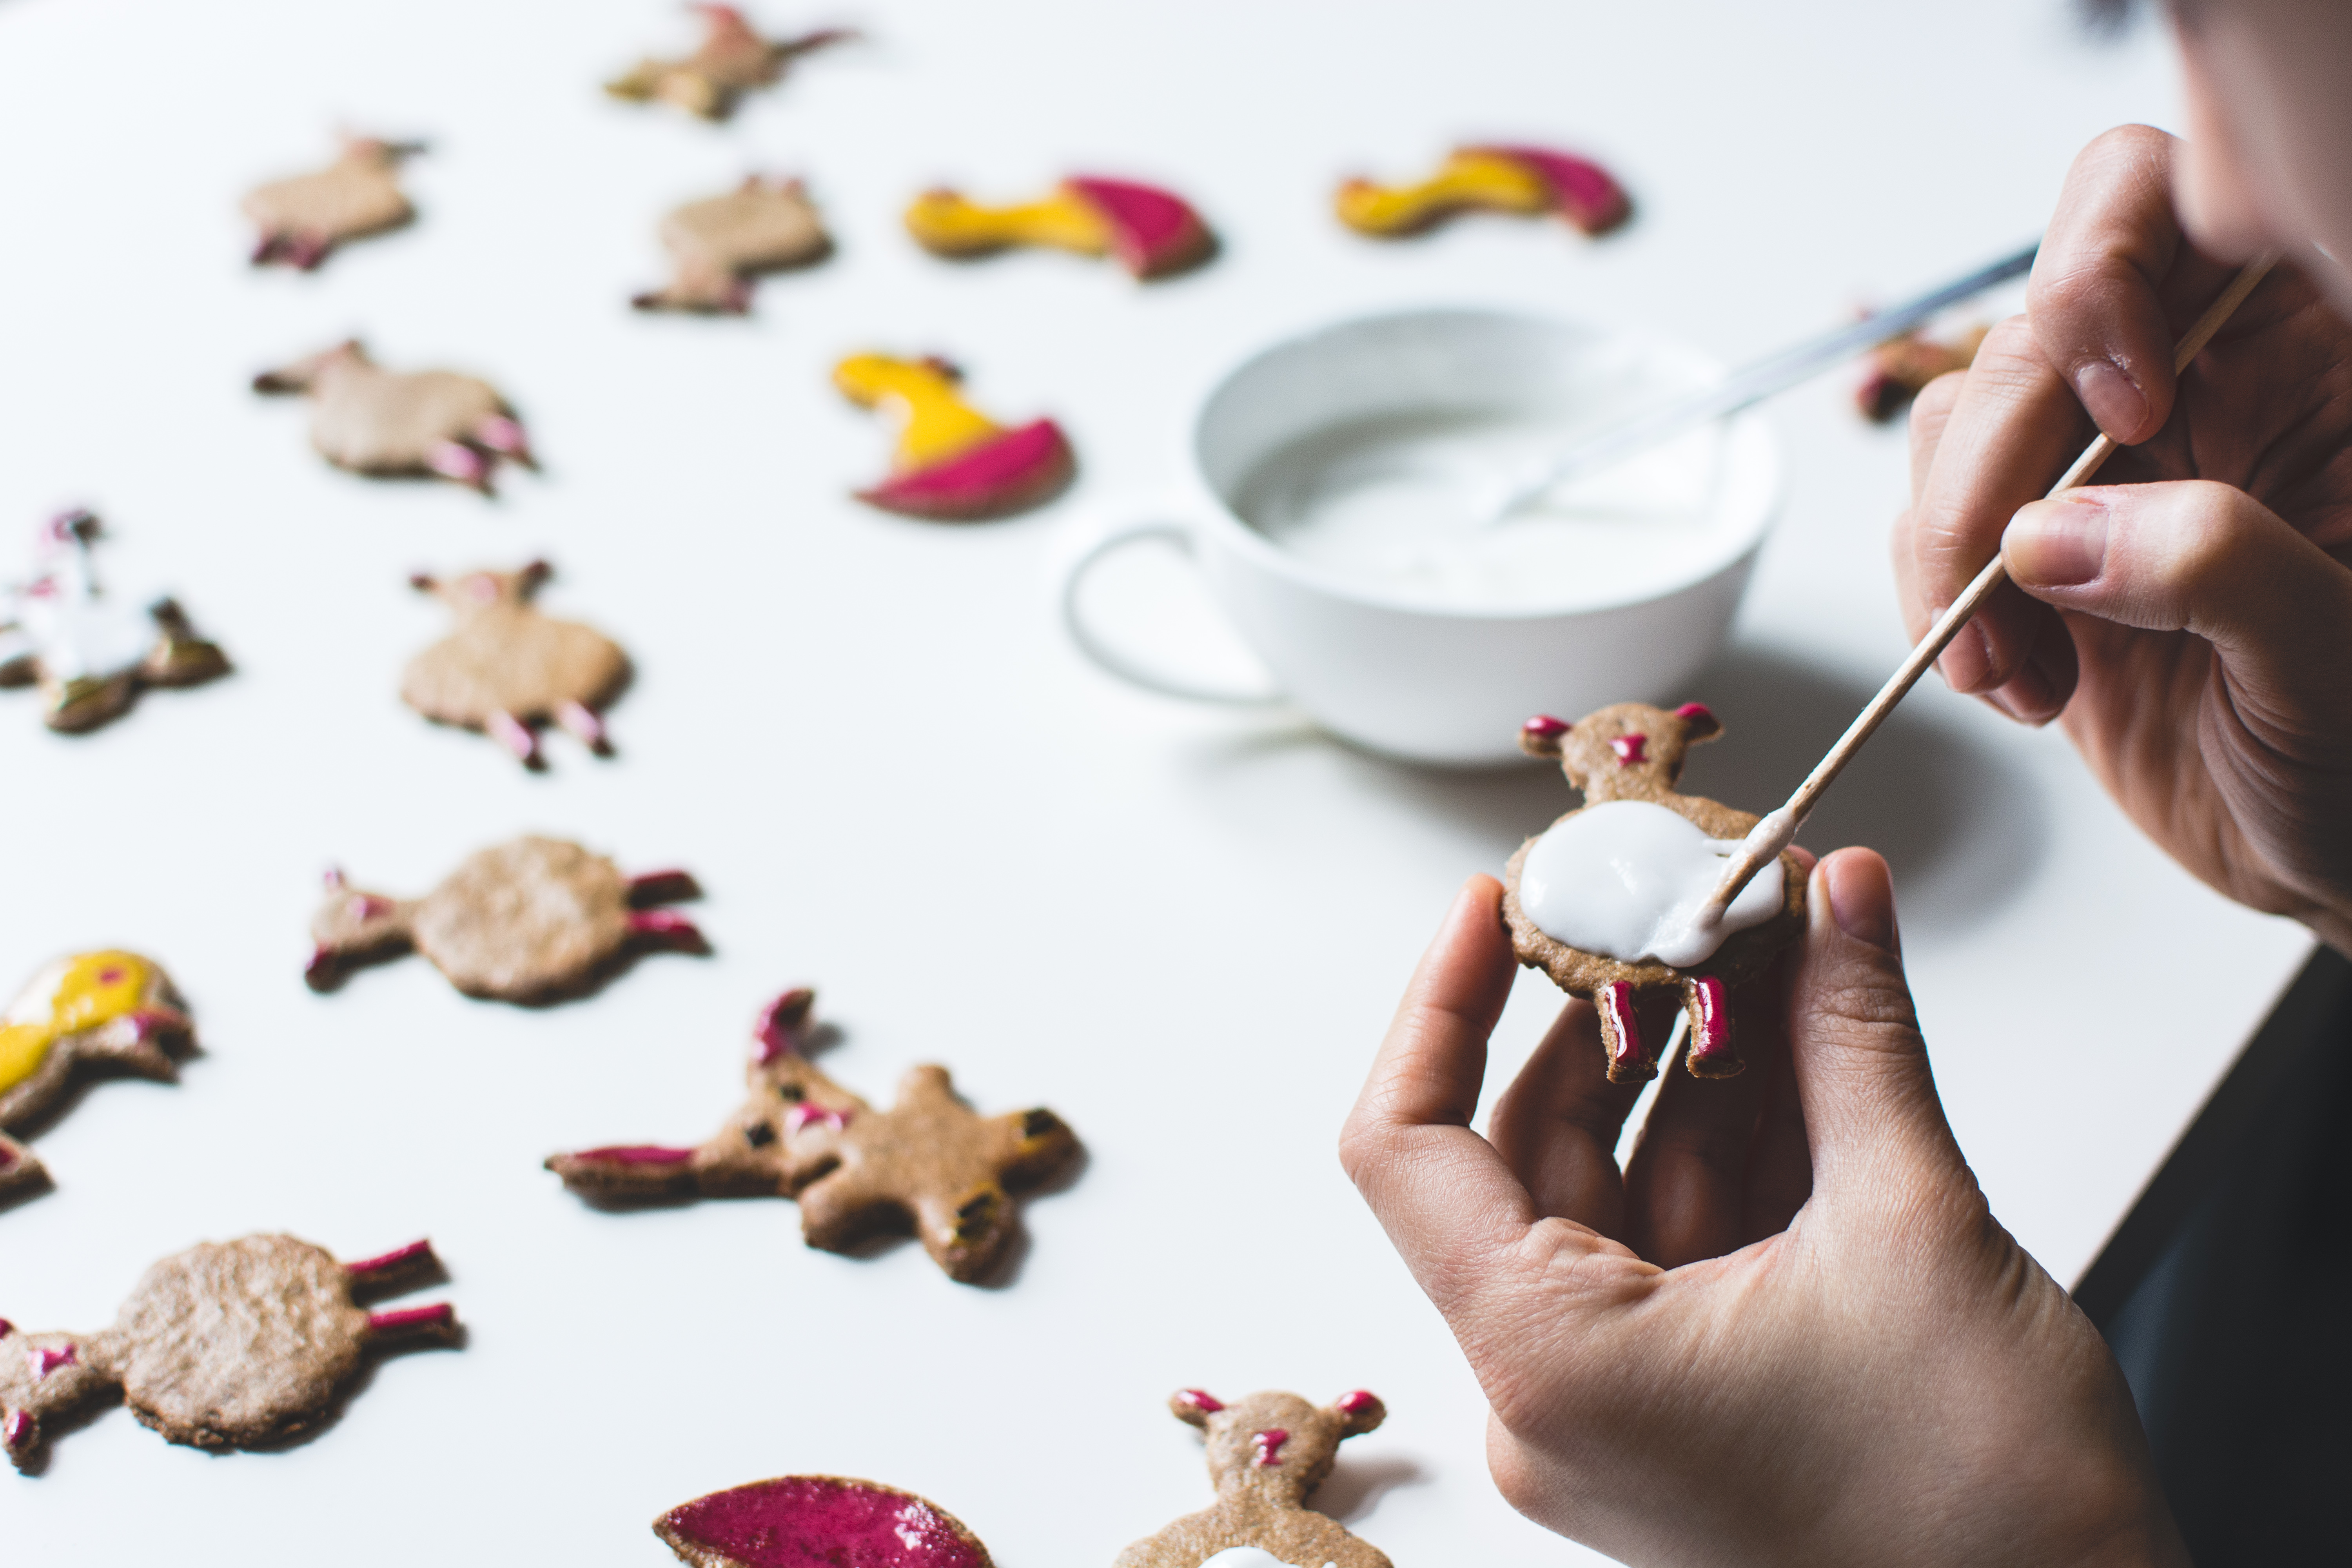
food, cuisine, dish, hand, finger, recipe, breakfast, snack, meal, nail, tableware